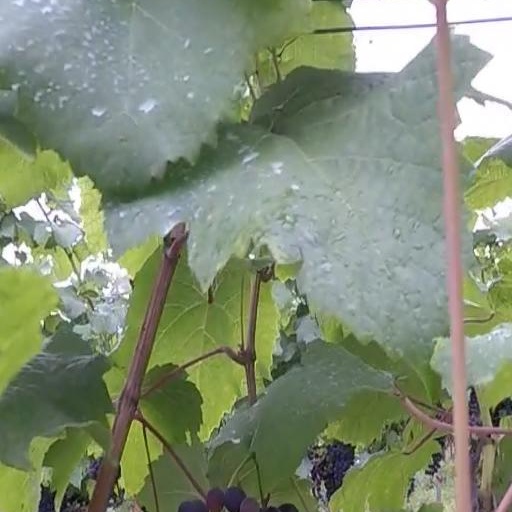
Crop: grape